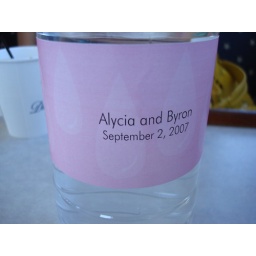
this water bottle would later be sought out of katy's bag and destroyed by airport security...